Vaidyaratnam P. S. Varier

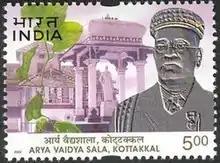
Stamp of India - 2002 - Arya Vaidya Sala Kottakkal and its founder P. S. Varier.

In 1933, in recognition of his services to humanity, P. S. Varier was conferred the title of 'Vaidyaratna' by Viceroy and Governor-General of British India. The Government of India has issued a postage stamp in his honour bearing his image.